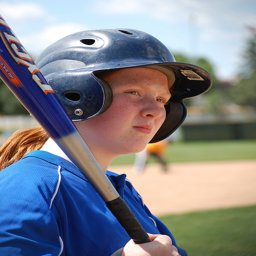
A little girl holding a baseball bat on a field.
A girl wearing a helmet, holding a baseball bat.
A young baseball player holding a bat and wearing a helmet.
A girl wearing a helmet holding a baseball bat.
a girl in a baseball uniform with a bat in her hands